Margus Laidre

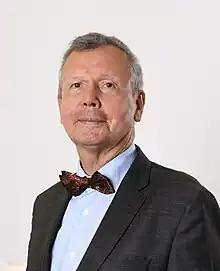
Laidre in 2022

In 1982, Laidre Maku graduated from Tartu University's Department of History.